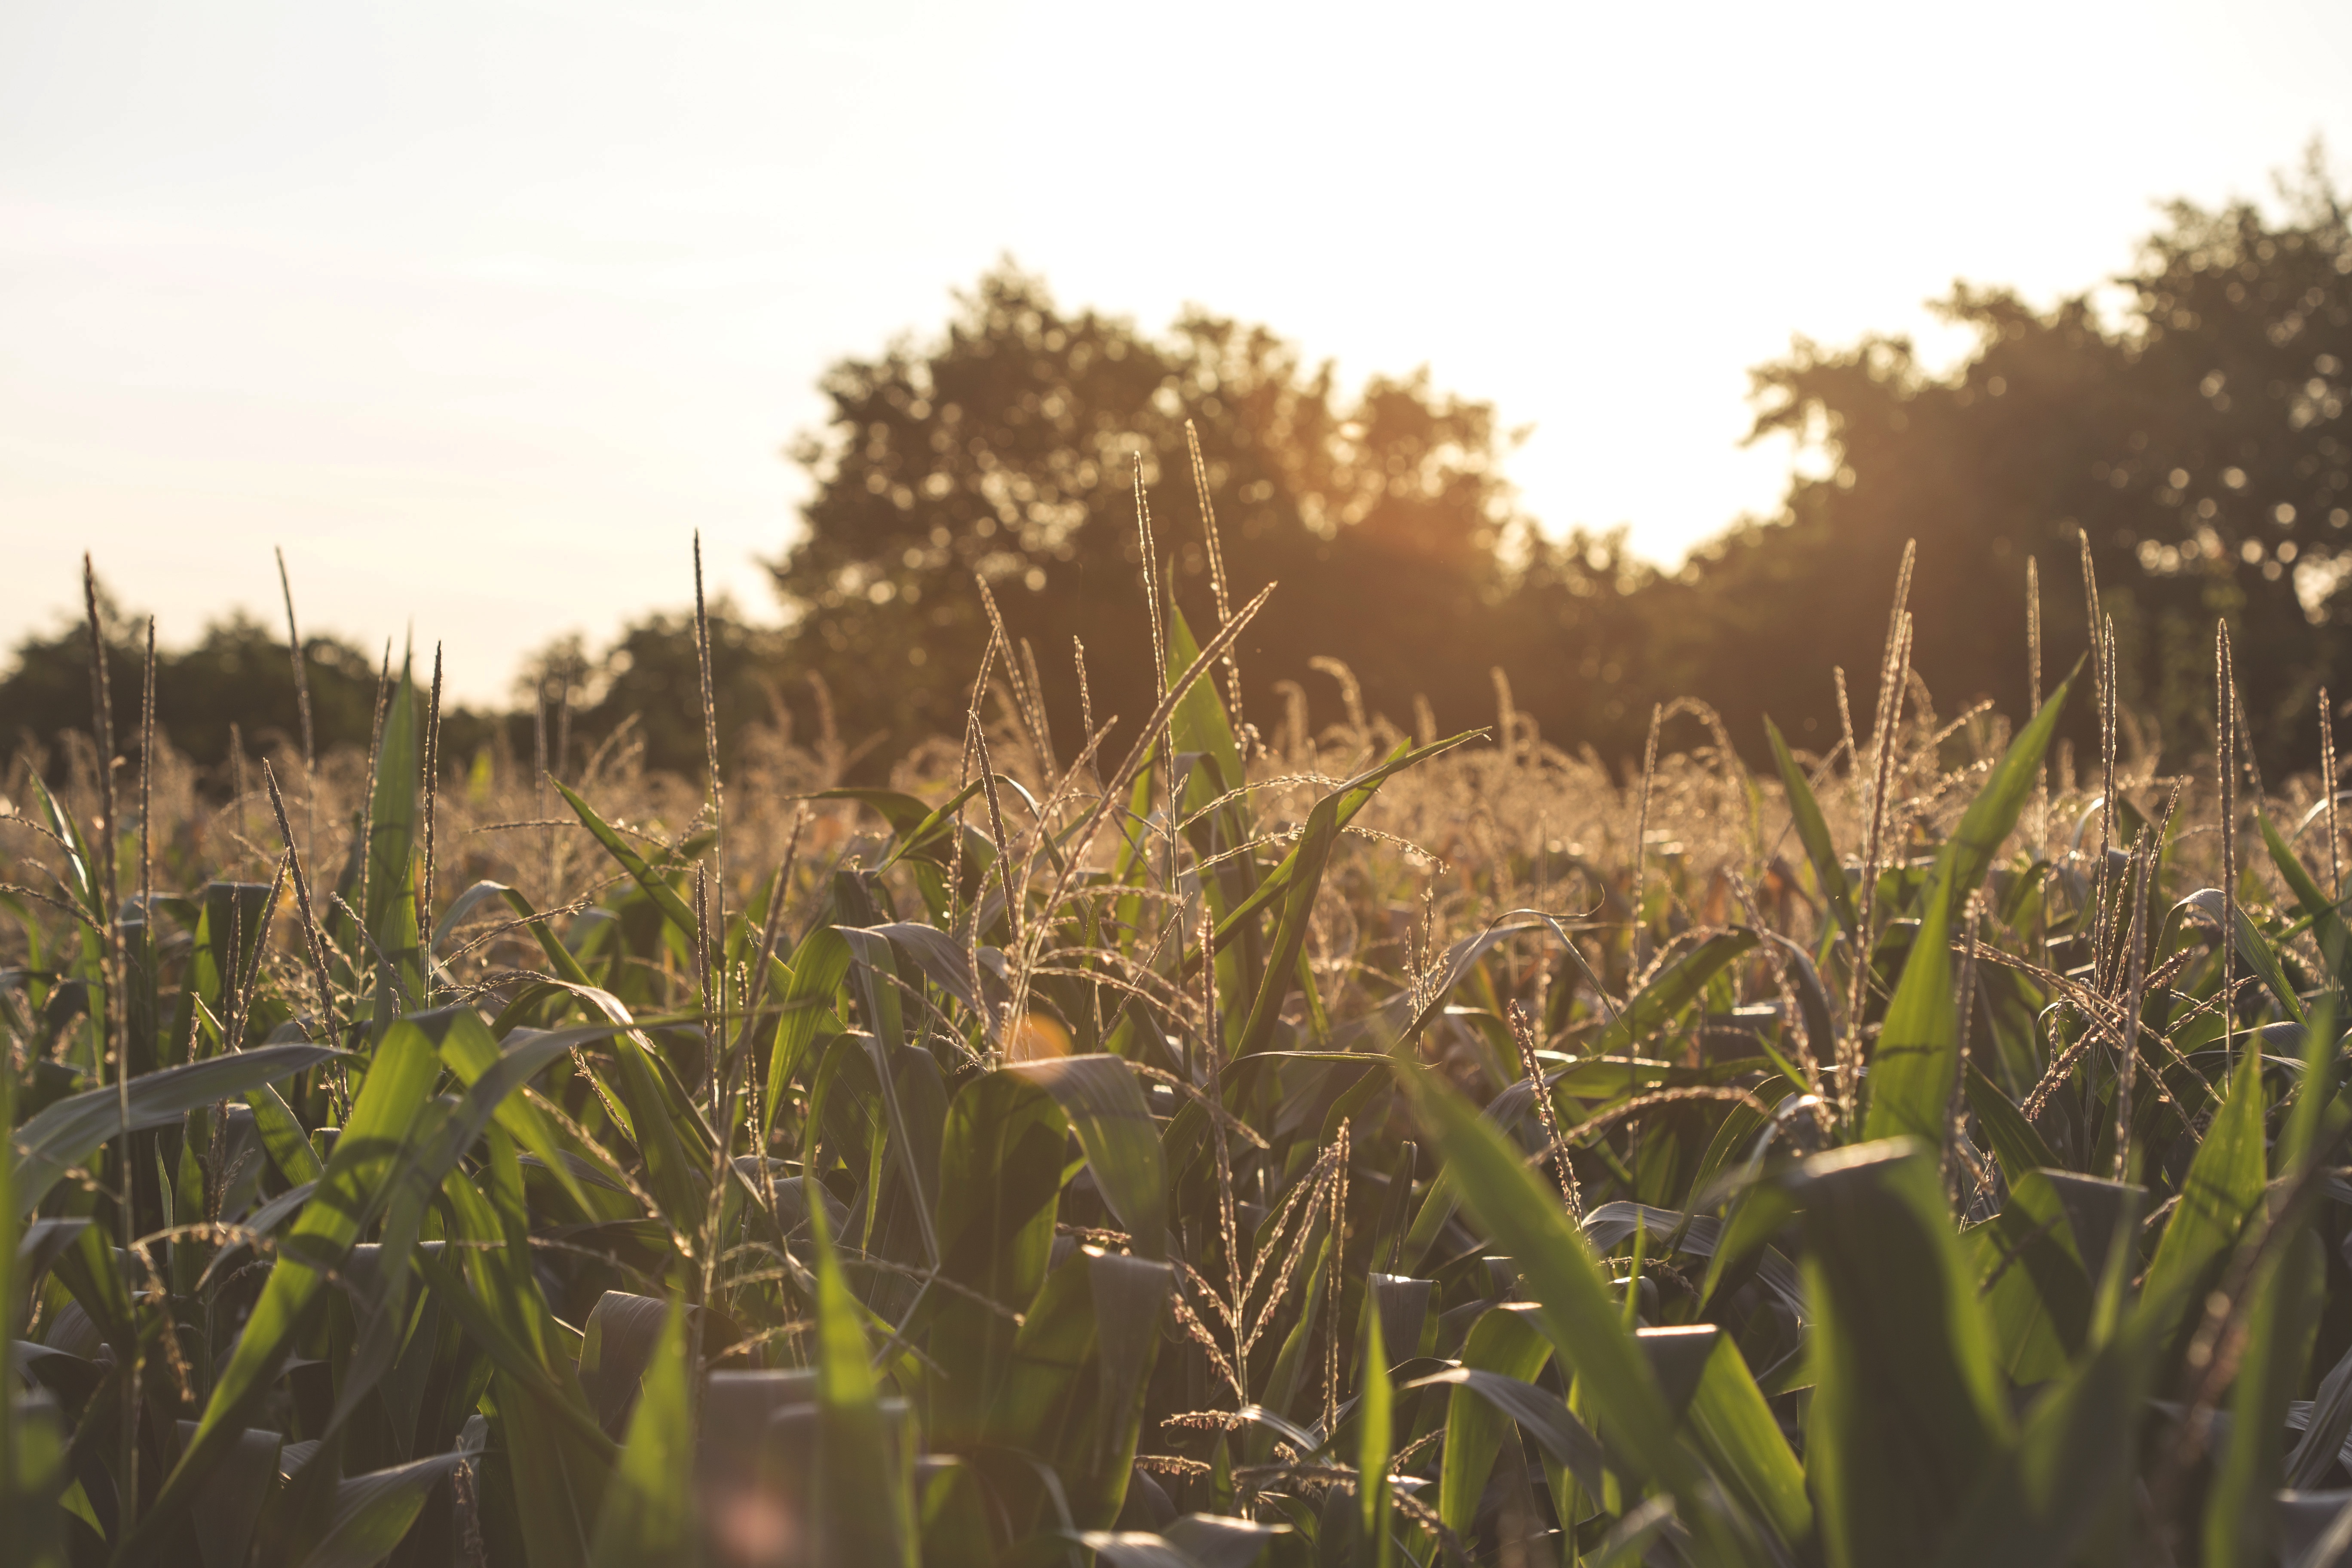
grass, blossom, plant, field, meadow, prairie, sunlight, morning, flower, food, green, farming, harvest, crop, autumn, corn, agriculture, fields, grassland, vegetation, plantation, corn field, maize, rural area, grass family